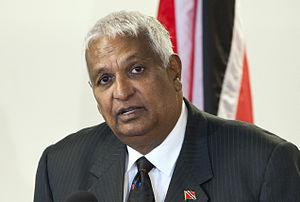
Winston Dookeran, né le 24 juin 1943 à Rio Claro, est un économiste et un homme politique trinidadien.